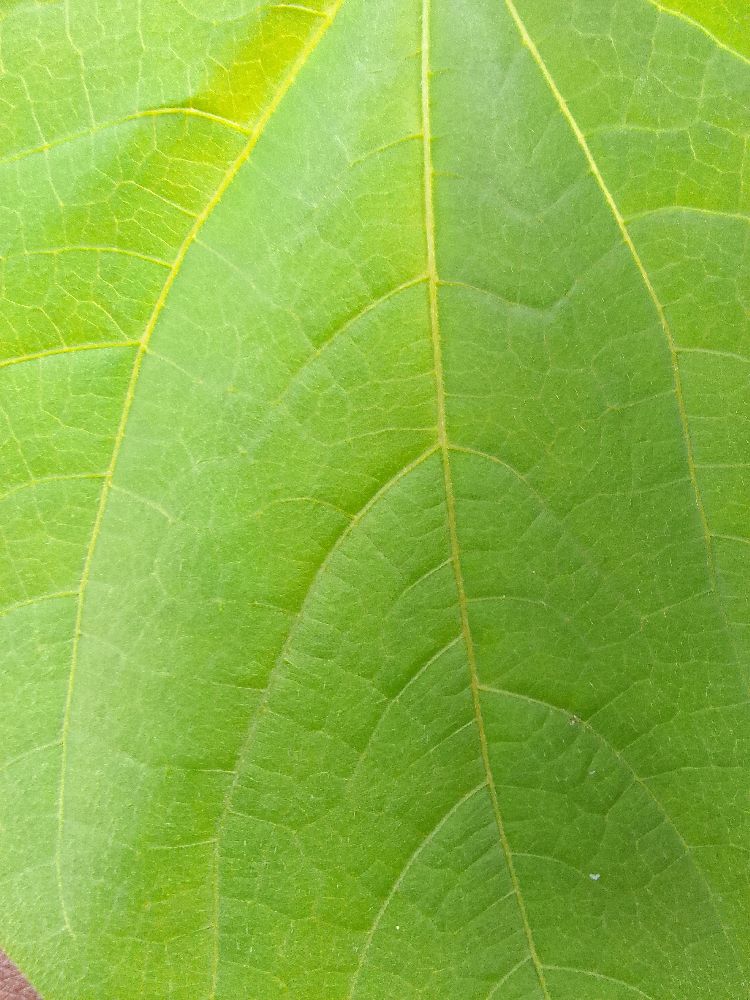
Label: healthy